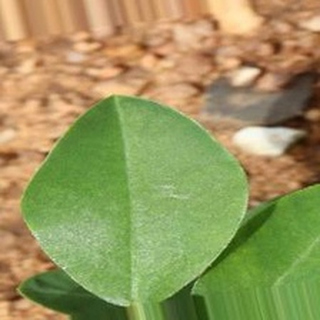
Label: healthy_groundnut